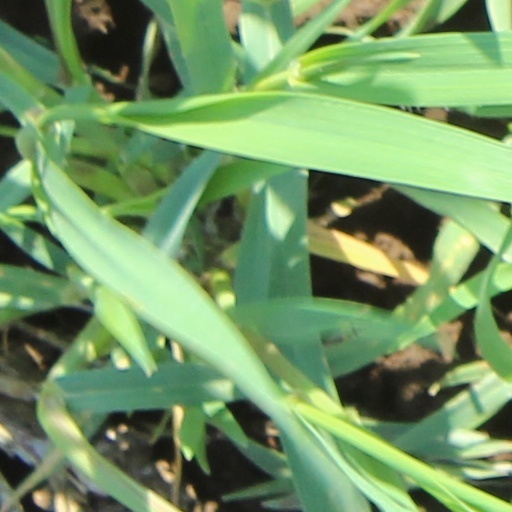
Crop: wheat